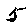
Label: 5